North Macedonia in the Eurovision Song Contest 2022

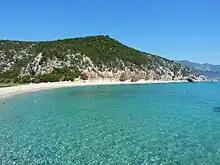
A video postcard introduced Andrea's performance in the second semi-final of the Eurovision Song Contest 2022. The postcard was filmed at the in the Province of Nuoro in Sardinia and featured virtual projections of Andrea across the location.

According to Eurovision rules, all nations with the exceptions of the host country and the "Big Five" (France, Germany, Italy, Spain and the United Kingdom) are required to qualify from one of two semi-finals in order to compete for the final. The top ten countries from each semi-final progress to the final. The European Broadcasting Union (EBU) split up the competing countries into six different pots based on voting patterns from previous contests, with countries with favourable voting histories put into the same pot. On 25 January 2022, an allocation draw was held which placed each country into one of the two semi-finals, as well as which half of the show they would perform in. North Macedonia was placed into the second semi-final, to be held on 12 May 2022, and was scheduled to perform in the second half of the show.